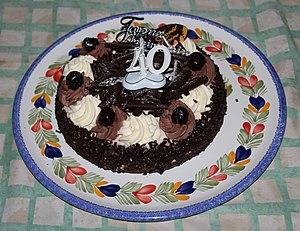
Un gâteau Forêt-noire.